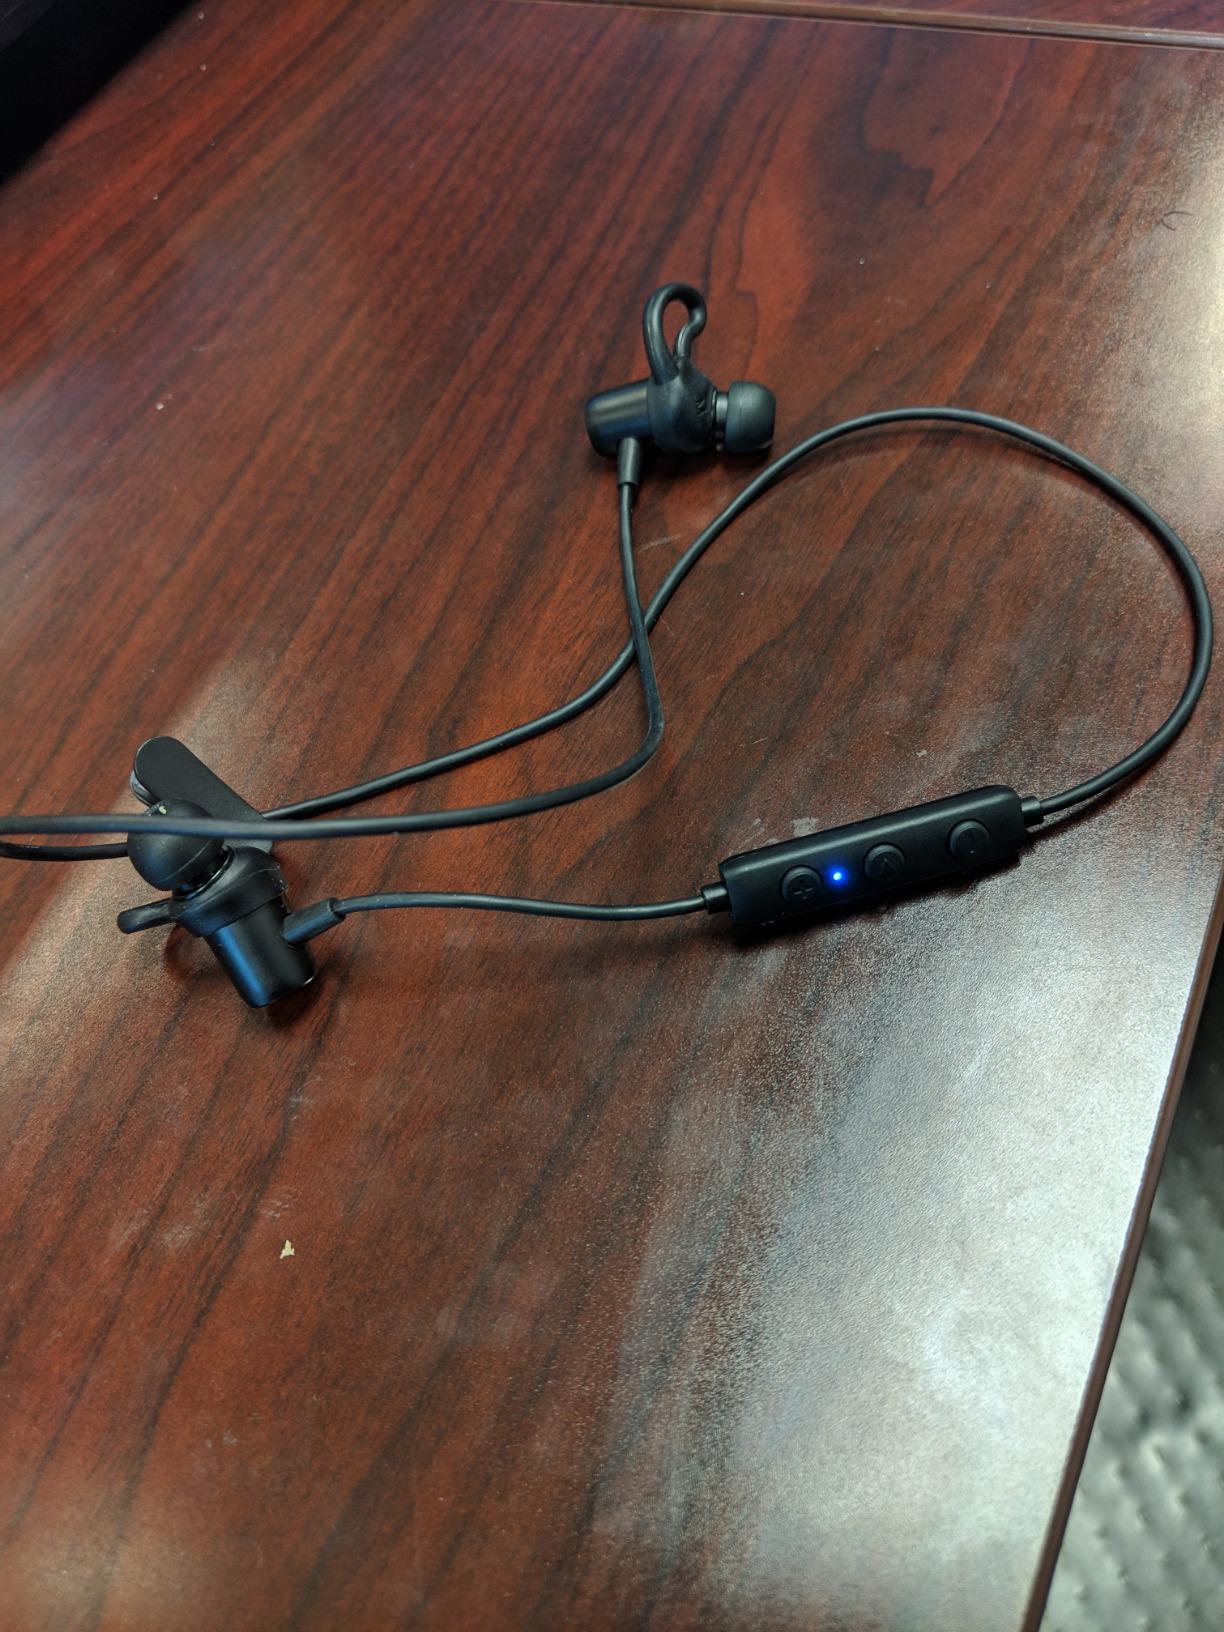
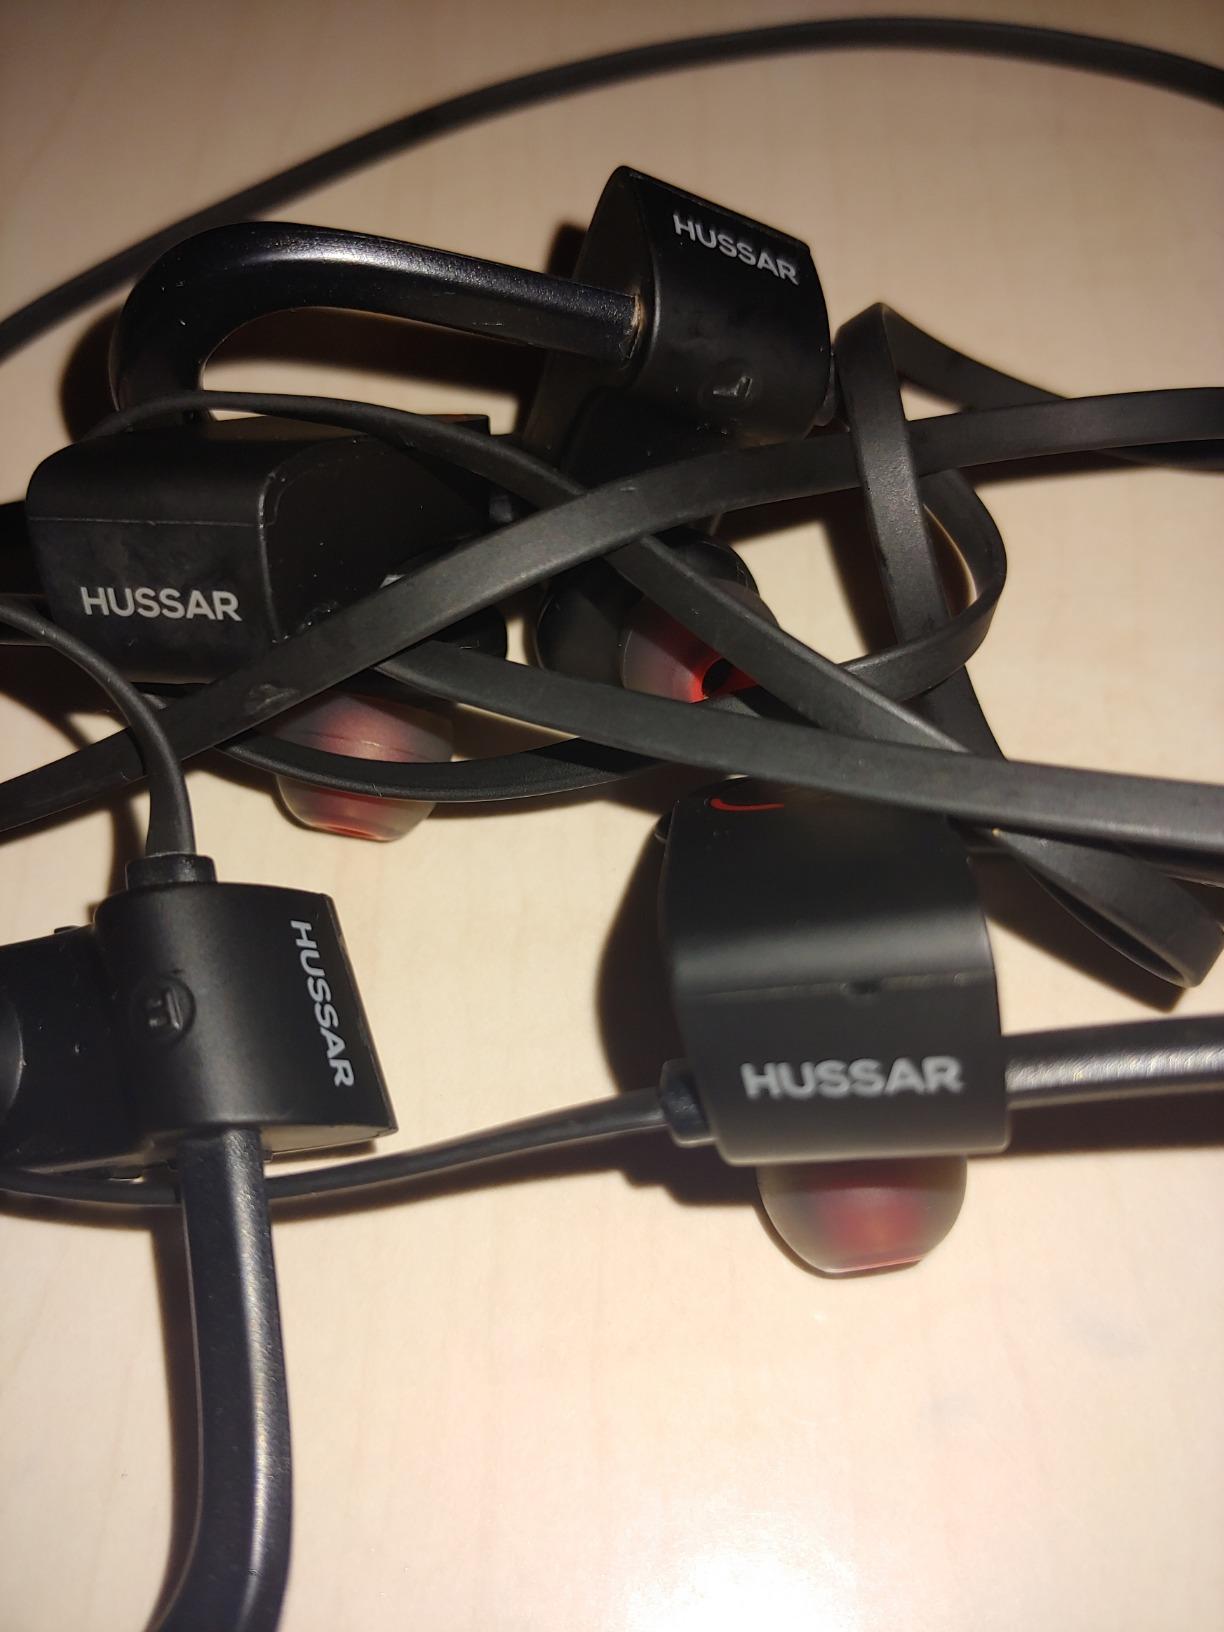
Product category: headphones
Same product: no